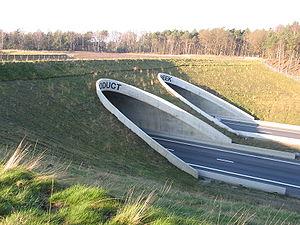
L'autoroute belge A2 est une autoroute partant du sud-ouest de Louvain pour finir à la frontière des Pays-Bas au niveau de Sittard.